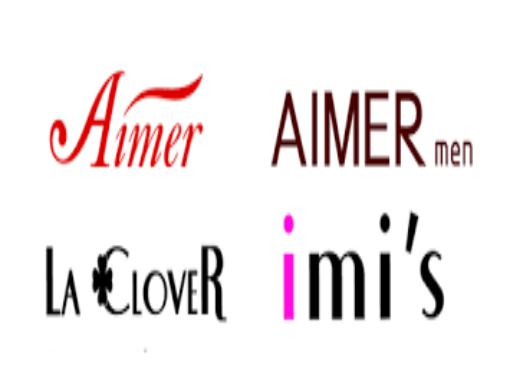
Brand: AIMER
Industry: Clothes